James Kerley

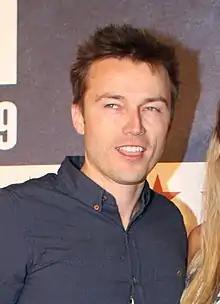
James Kerley in Sydney for 'The Campaign' red carpet event at Fox Studios, in August 2012

Kerley was a co-host on the Nickelodeon kids’ show "Sarvo" between 2004 and February 2007, alongside Tony Brockman and in his first year won the Sarvote kids’ choice award for favourite new host. During his time with Nickelodeon, Kerley co-hosted the 2004, 2005 and 2006 "Nickelodeon Australian Kids' Choice Awards" alongside Tony Brockman, Dave Lawson, Jesse McCartney and Sophie Monk. He also presented the award for the "Biggest Greenie" at the "Nickelodeon Australian Kids' Choice Awards 2007".